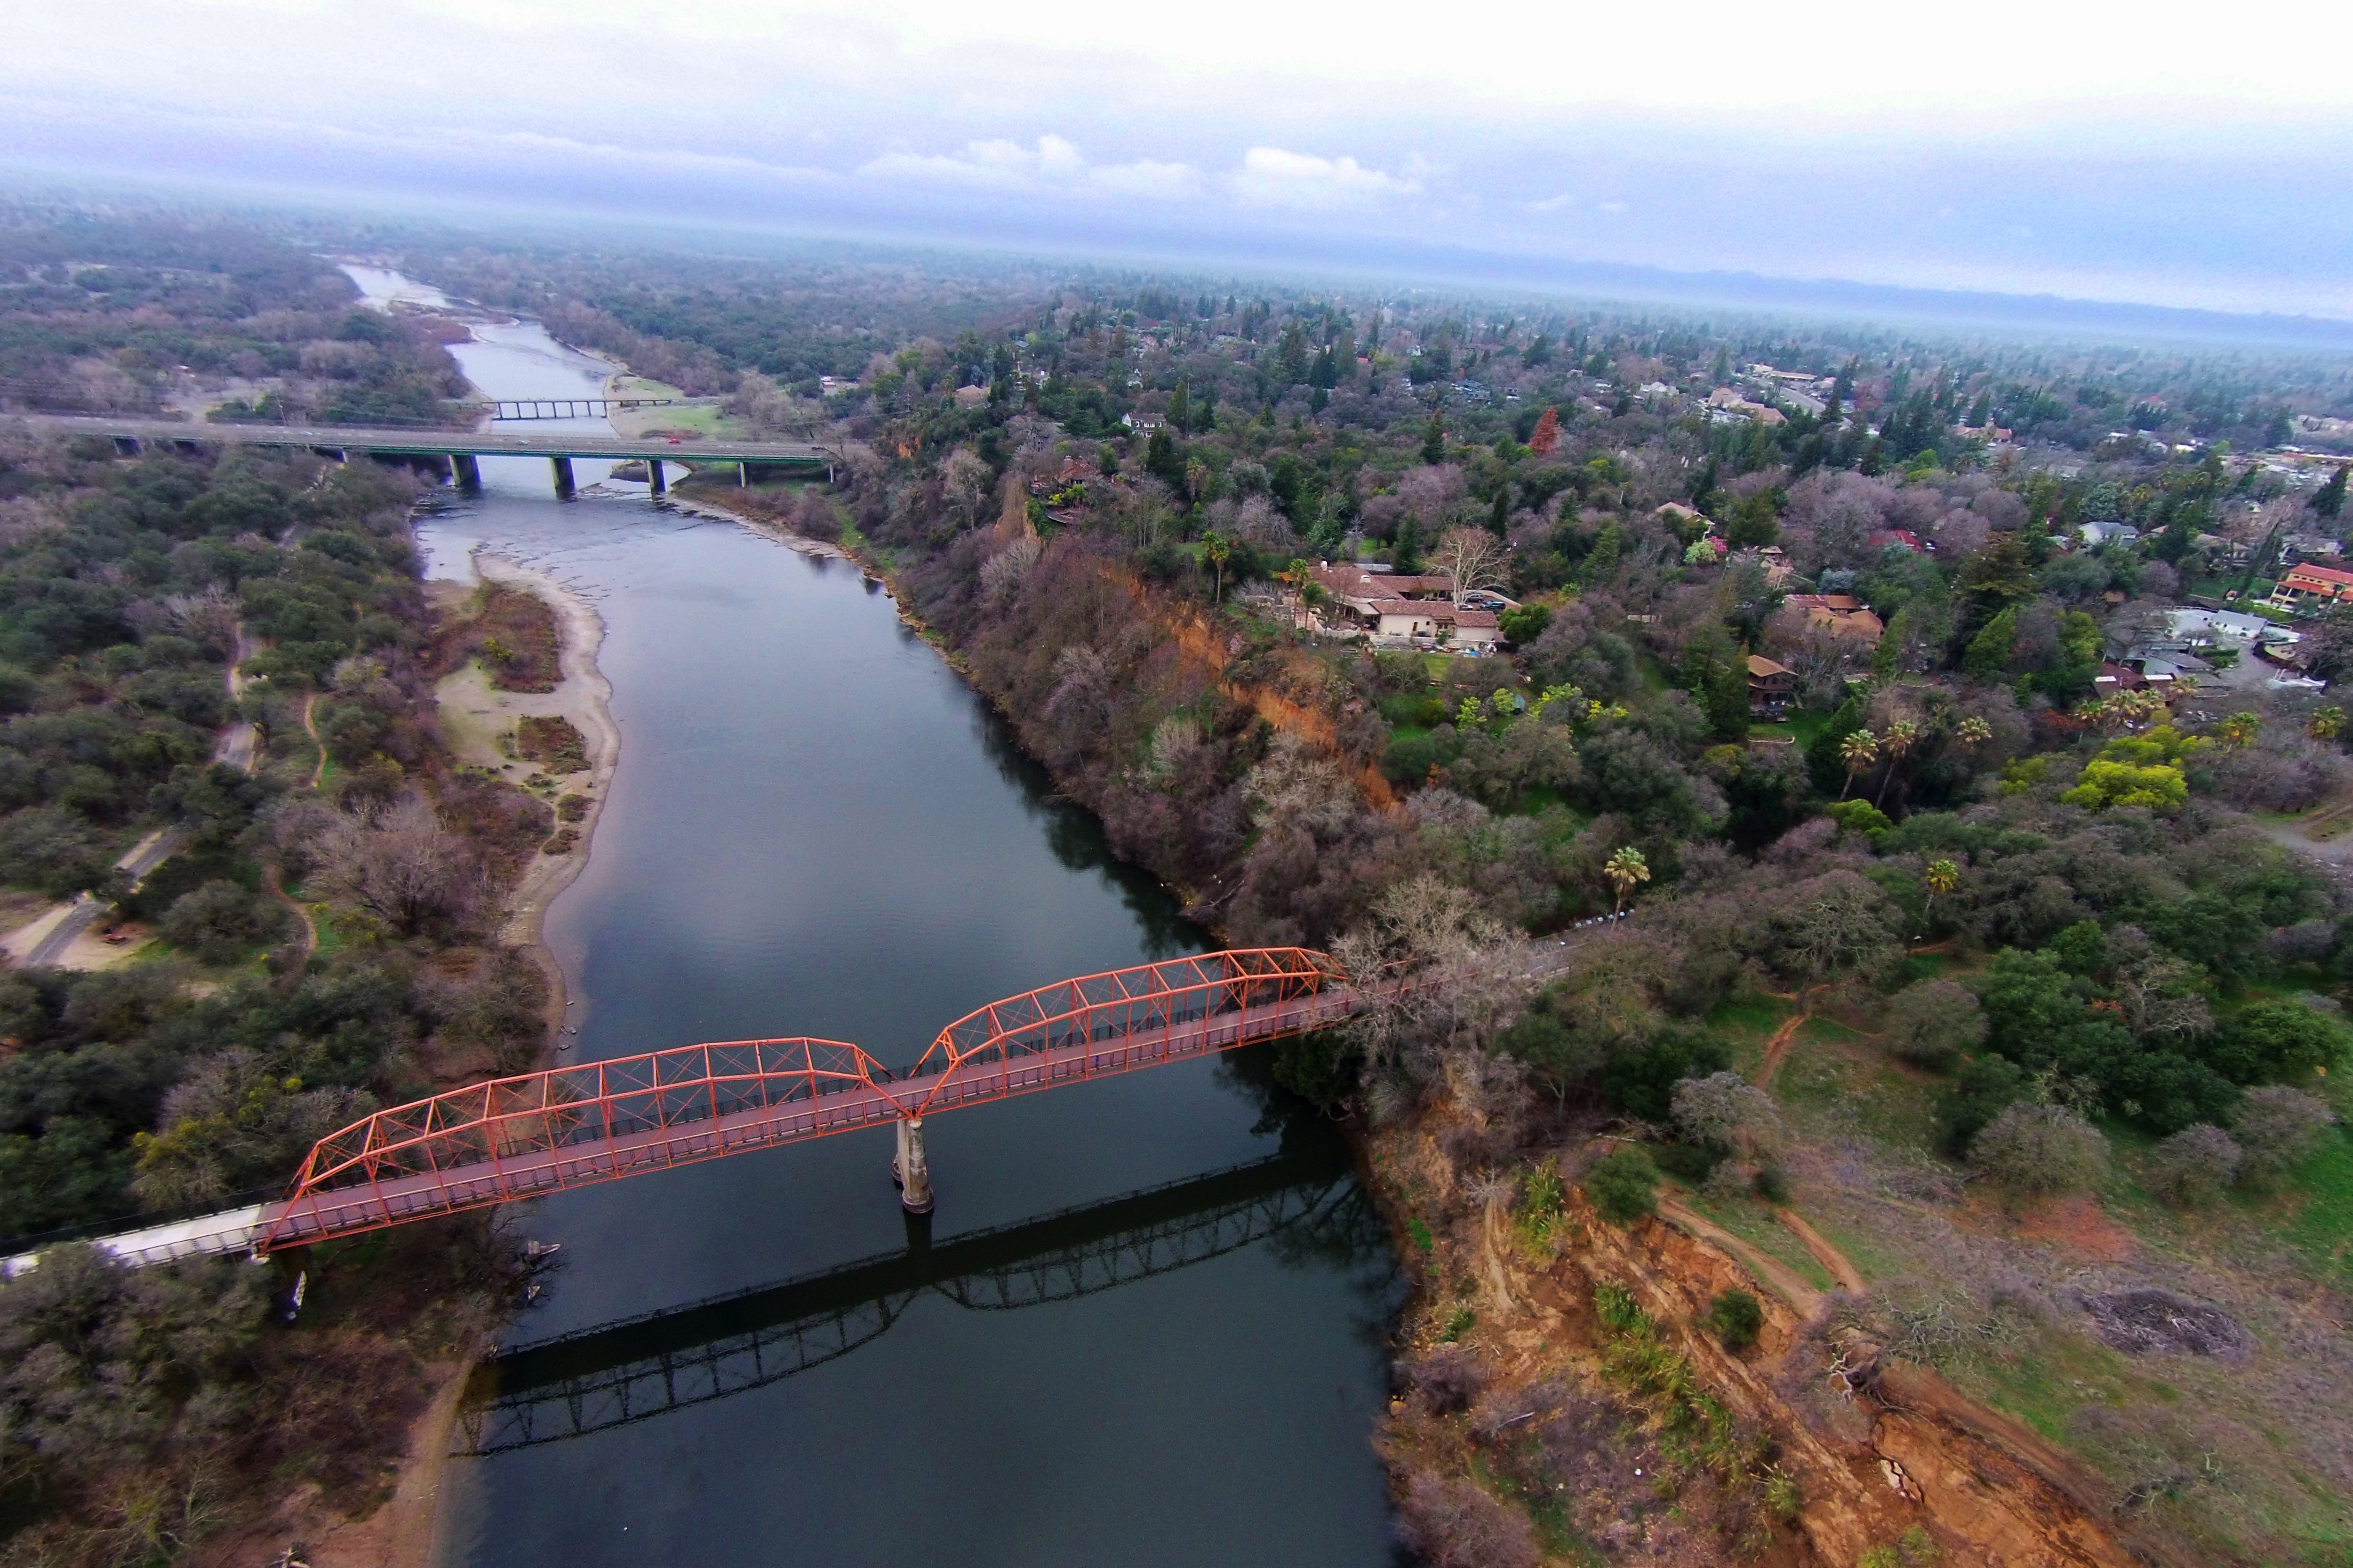
coast, river, reservoir, waterway, aerial photography